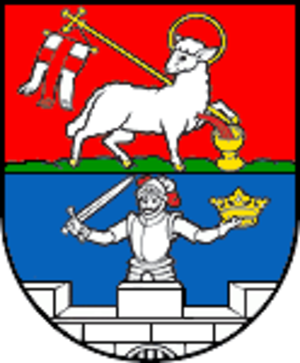
Krupina est une ville de la région de Banská Bystrica en Slovaquie, à 50 km au sud de Banská Bystrica. Sa population est de 7 800.